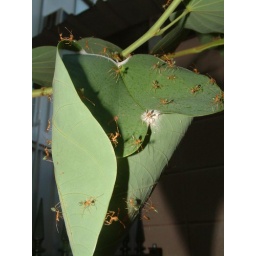
Spotted this nest building in my tiny garden. Very industrious activity. I must remember to duck underneath this bush.